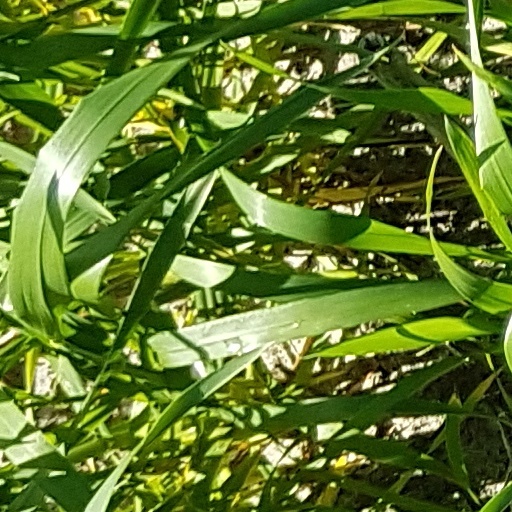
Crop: wheat